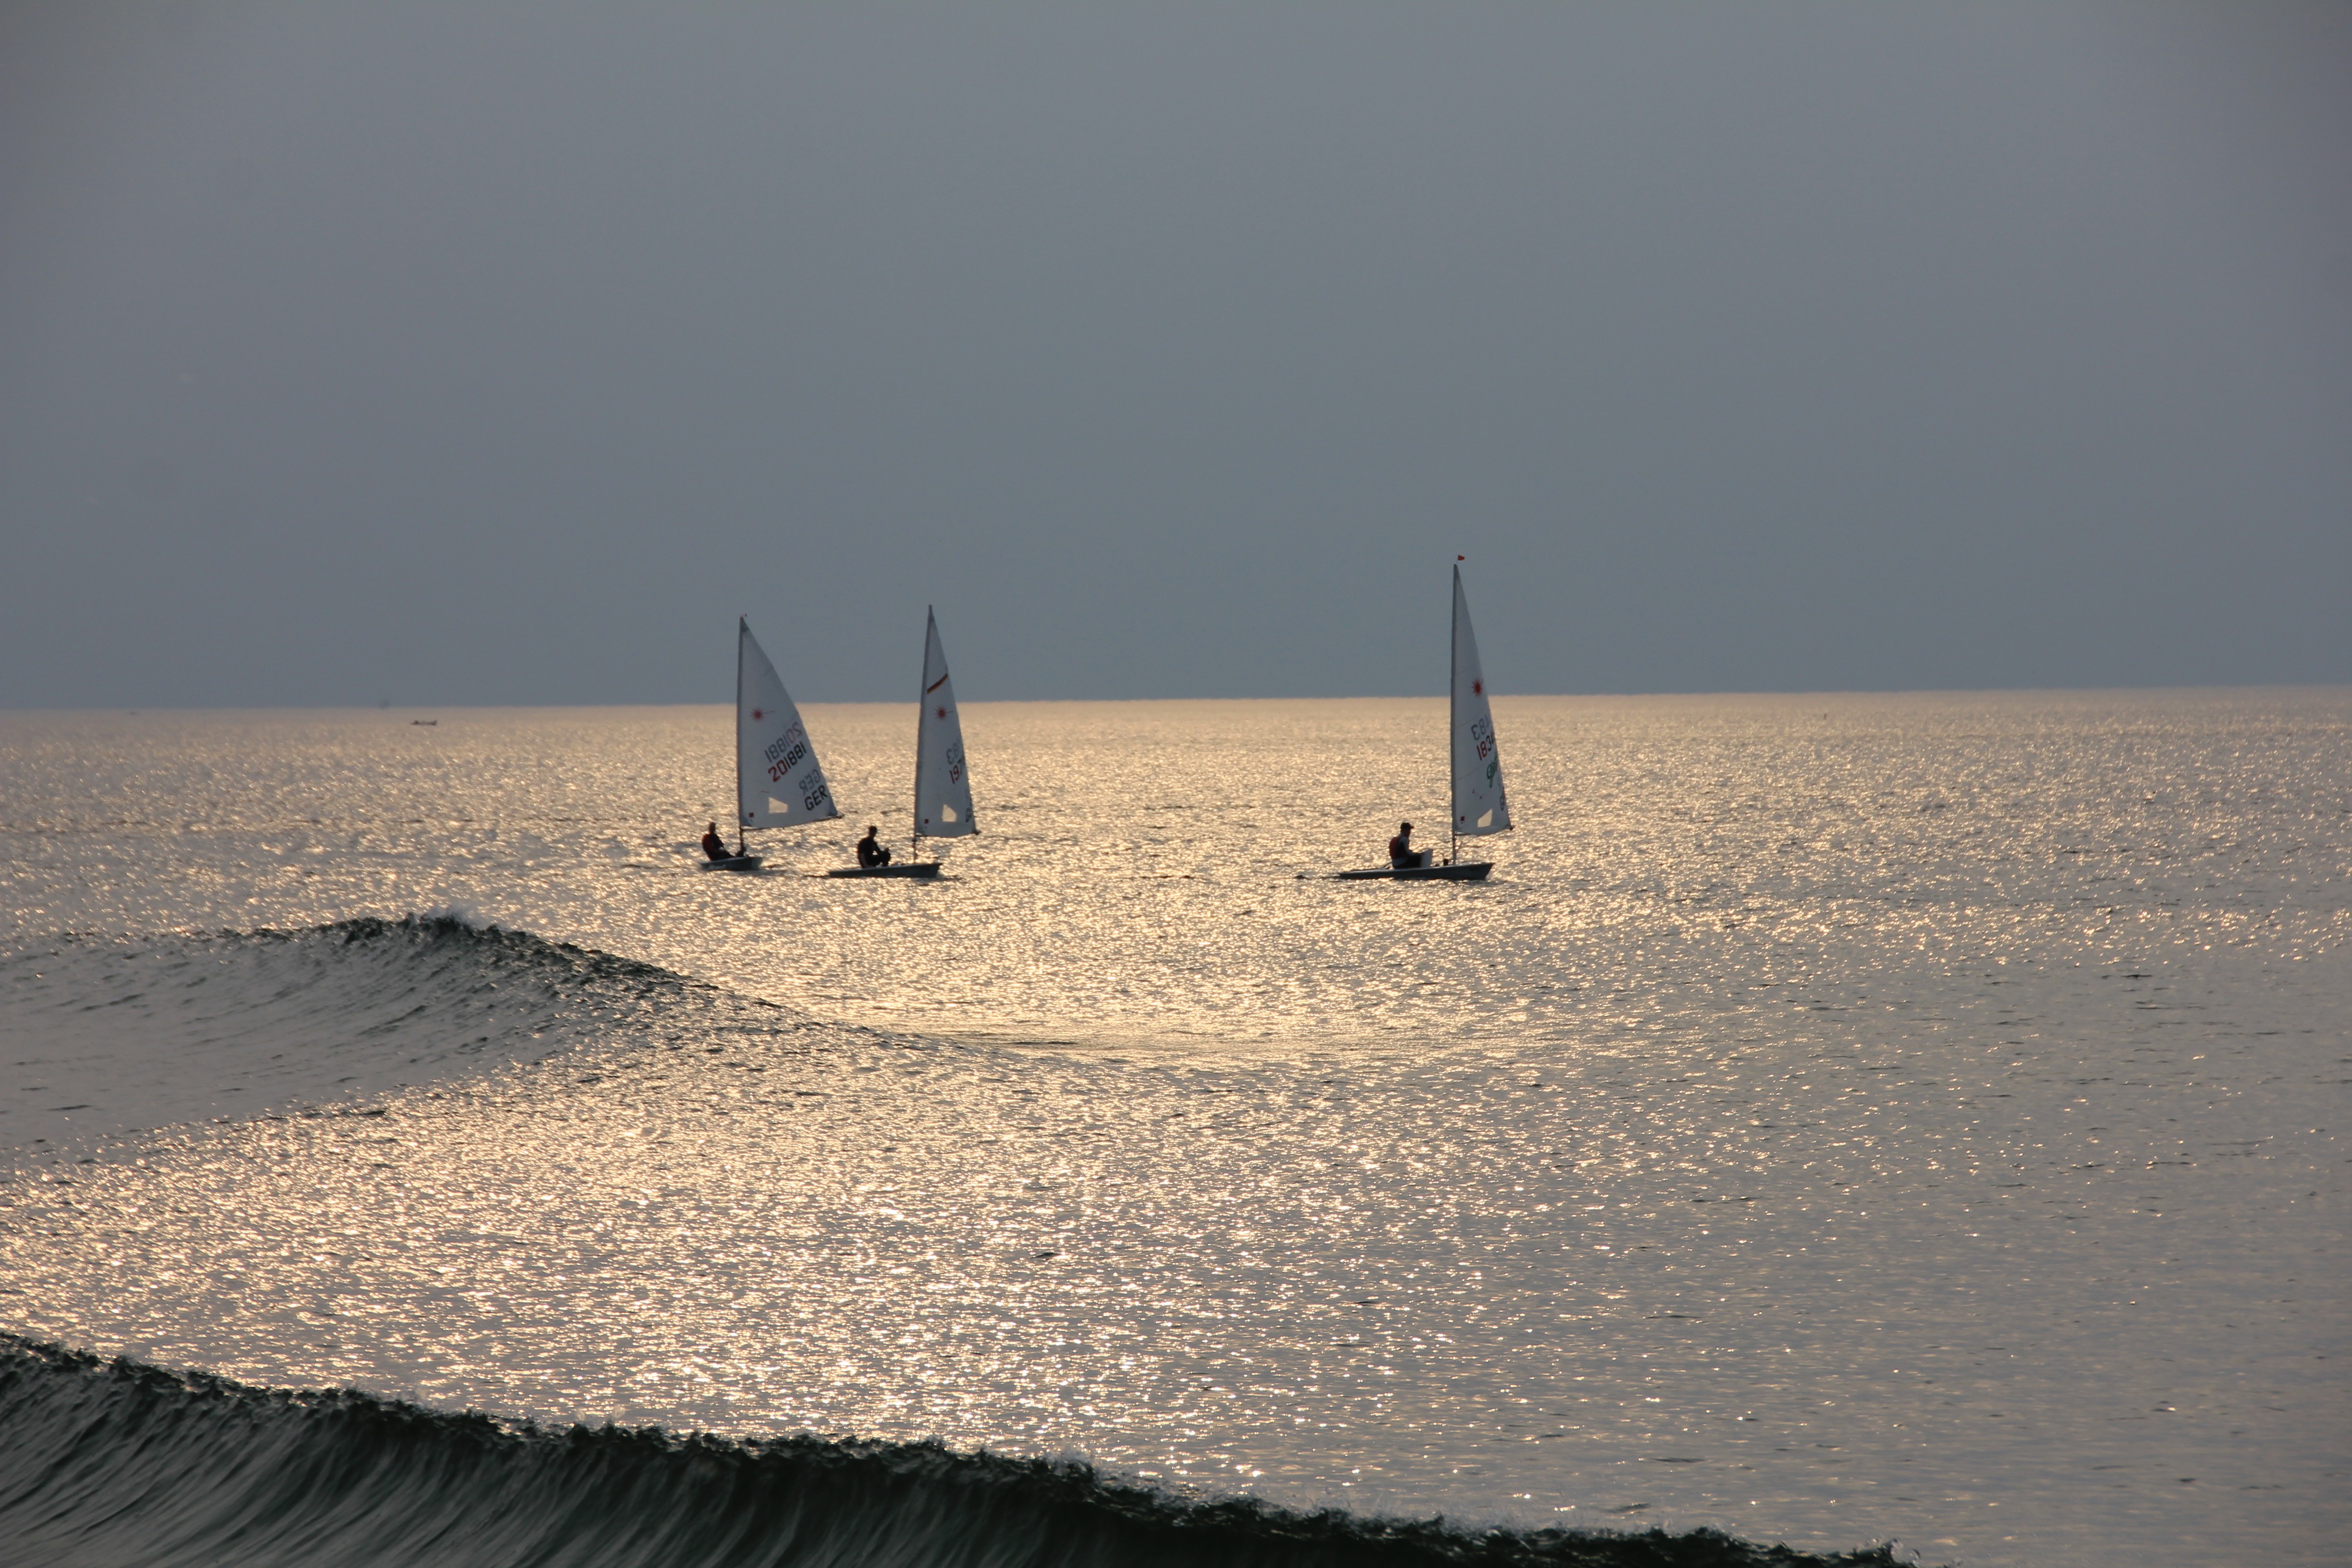
beach, sea, coast, water, sand, ocean, horizon, sunset, sport, boat, shore, wave, wind, ship, boot, reflection, vehicle, sailing, bay, sailboat, sparkle, sail, sailing vessel, waters, recovery